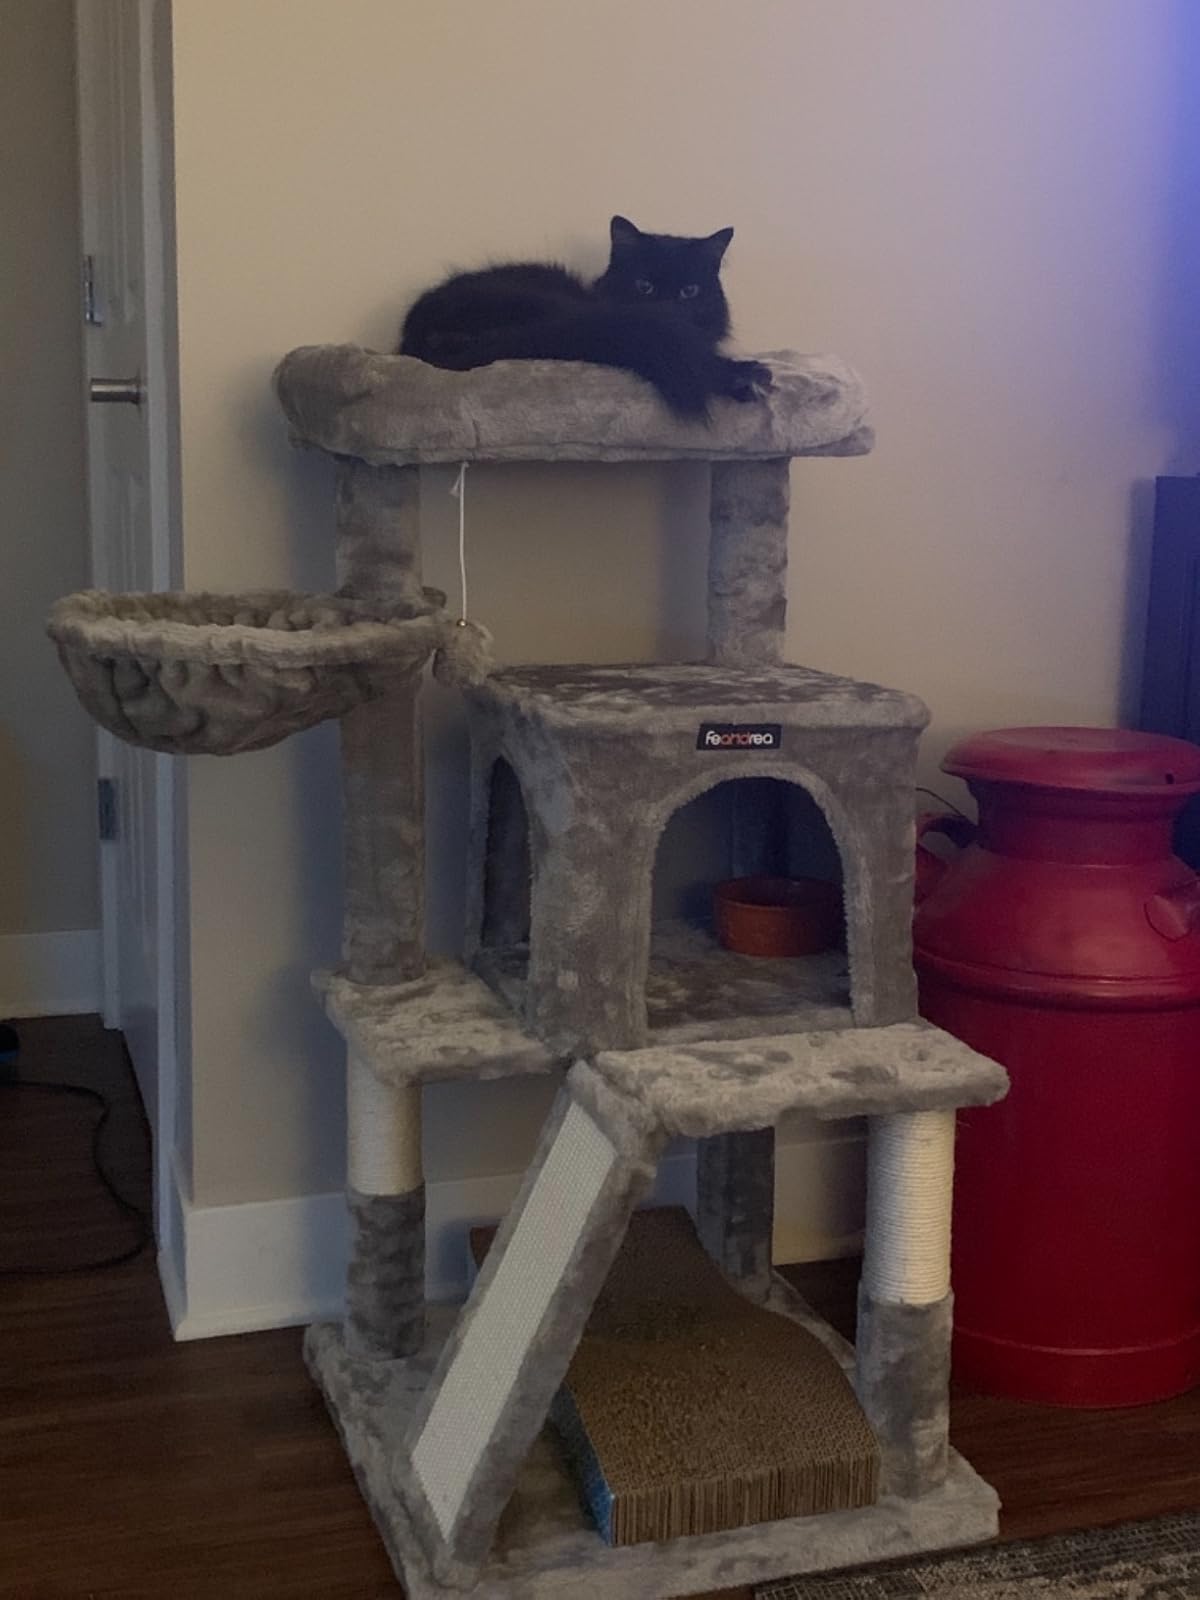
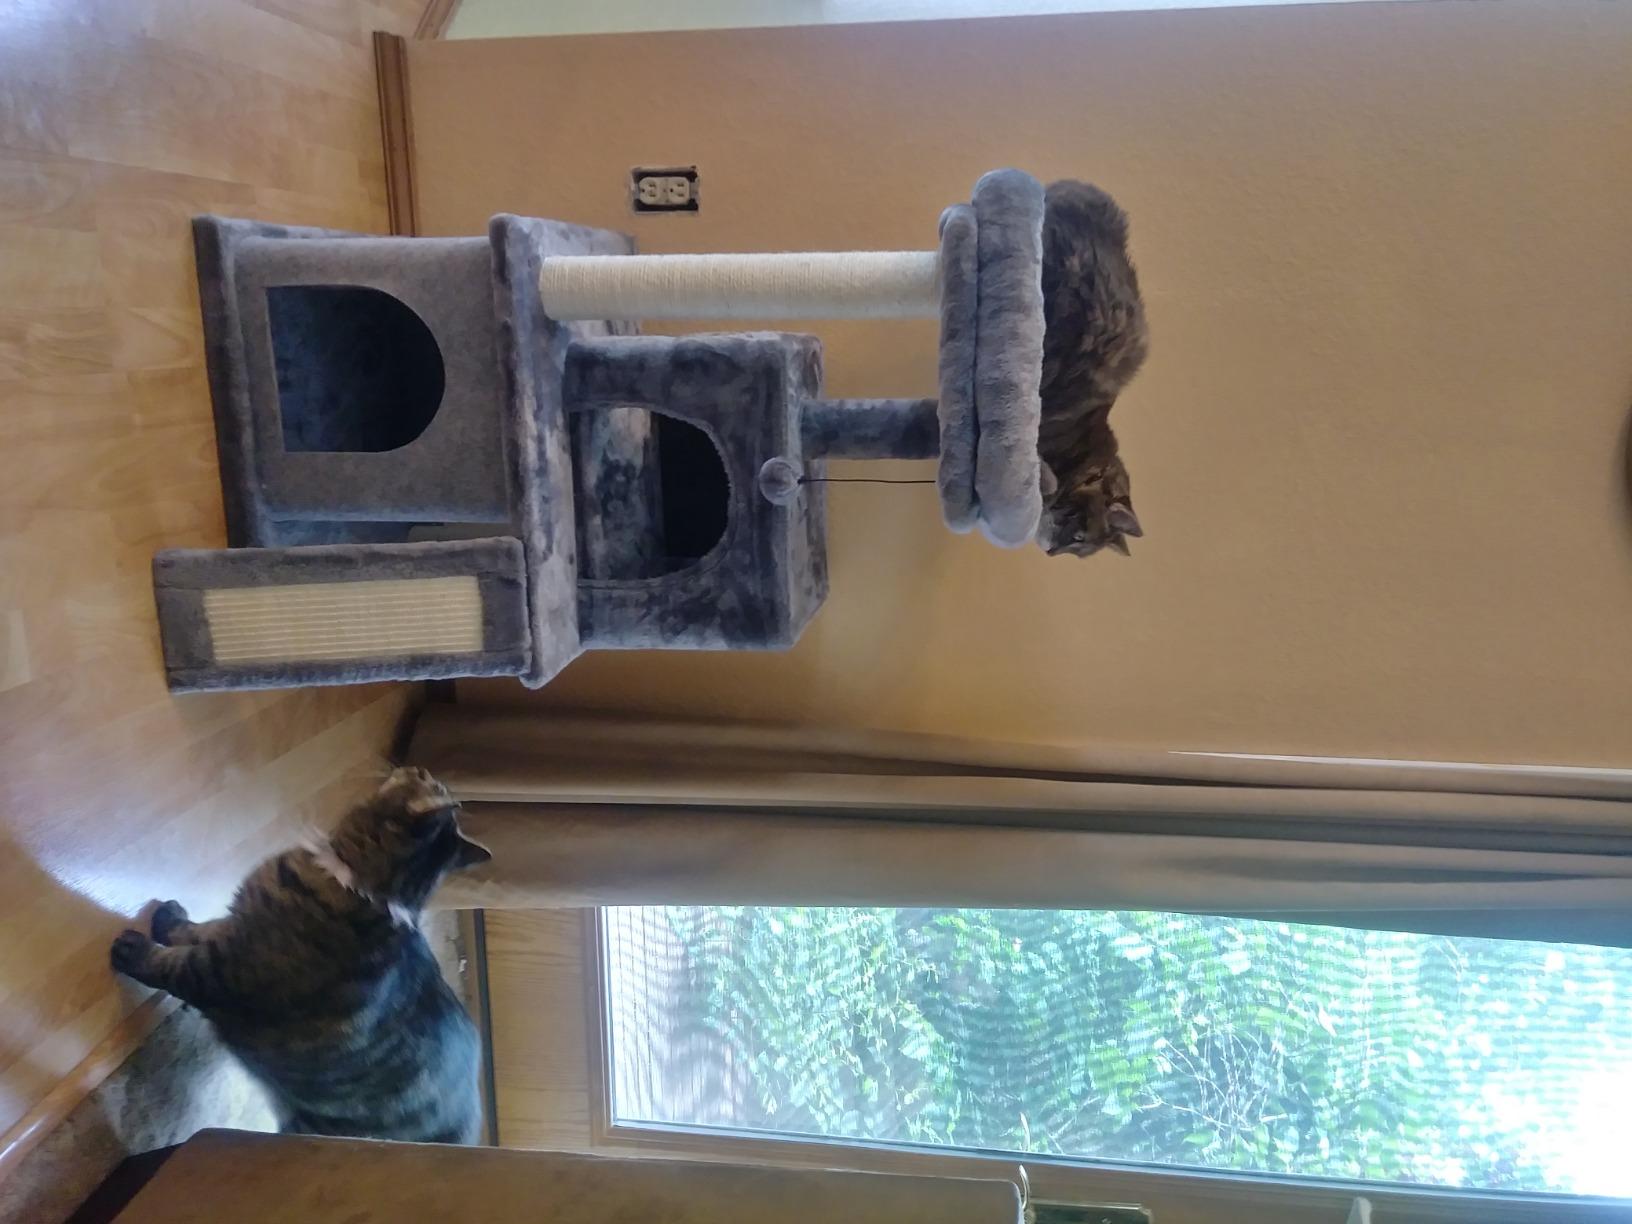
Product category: items_cat tree
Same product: no